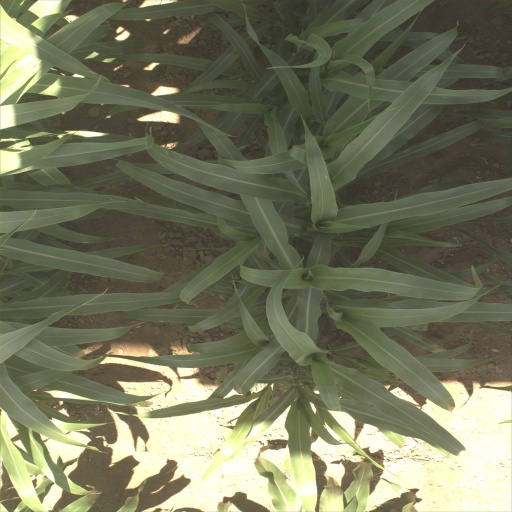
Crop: sorghum